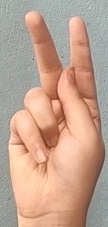
ASL sign: K